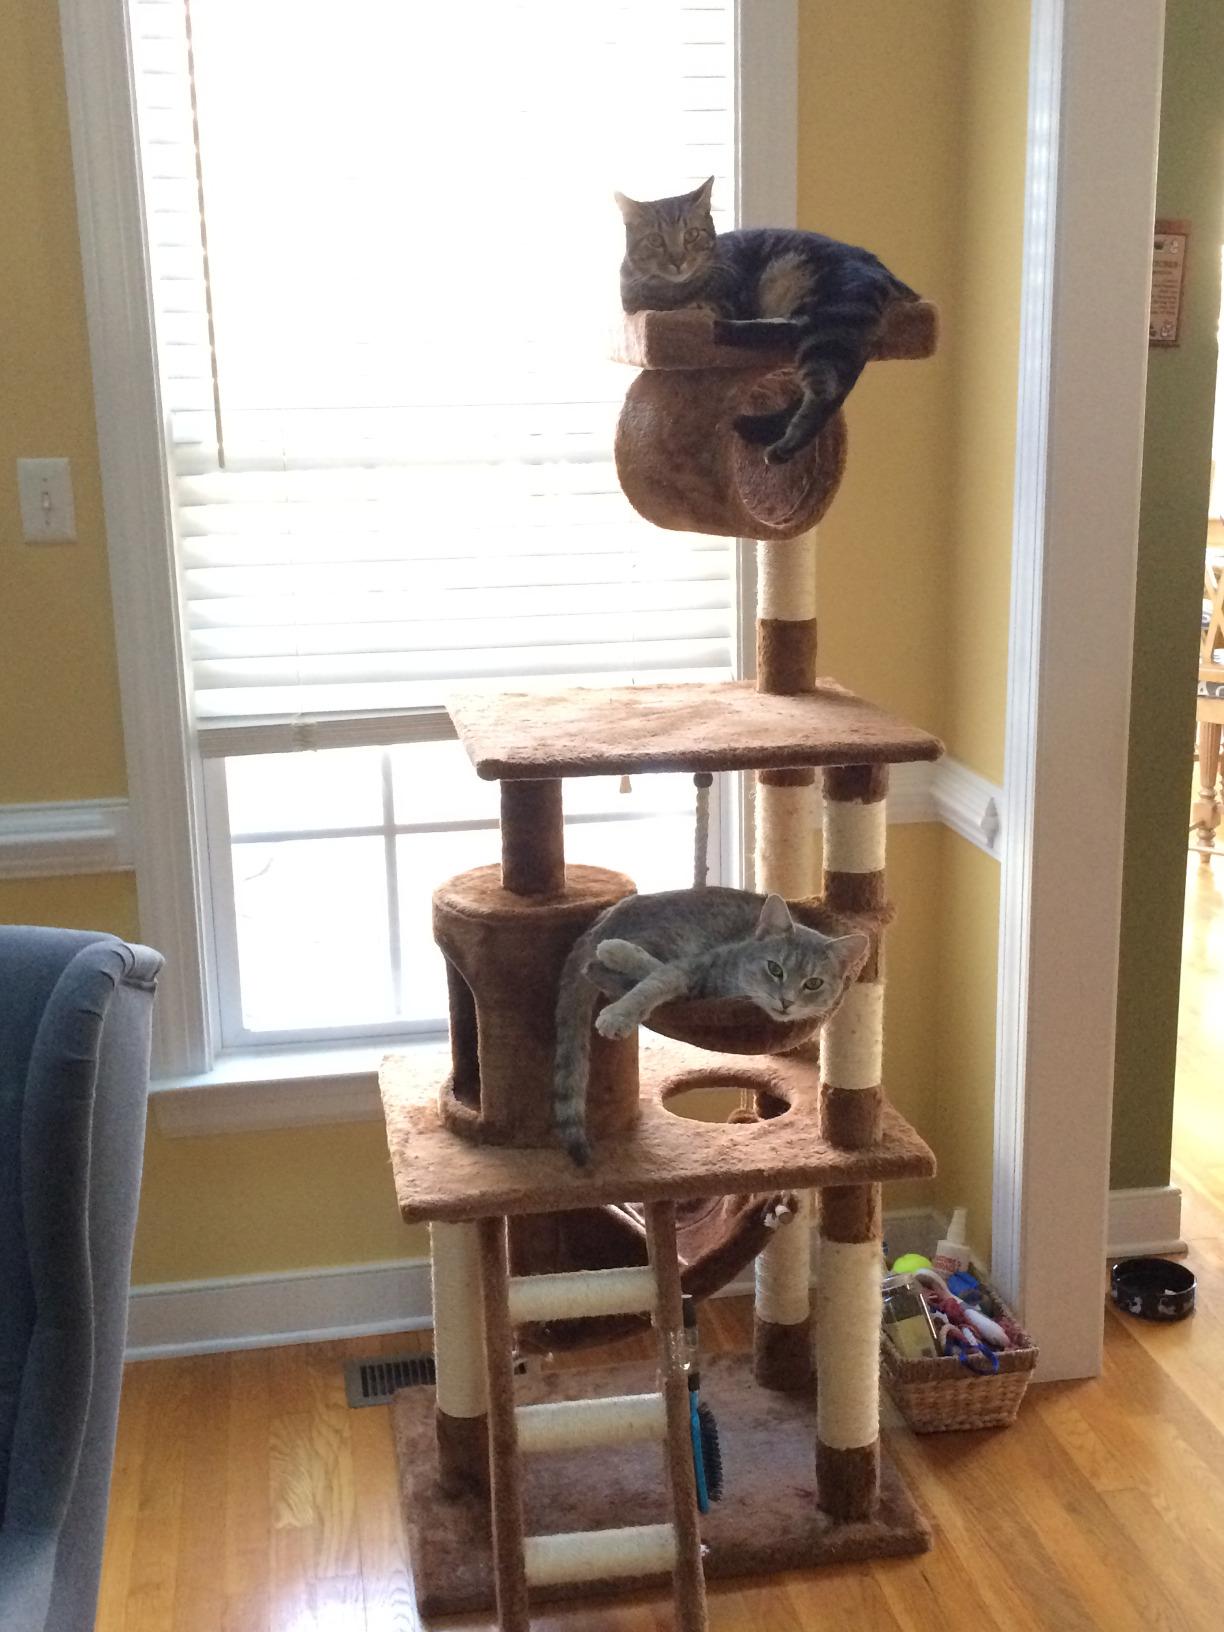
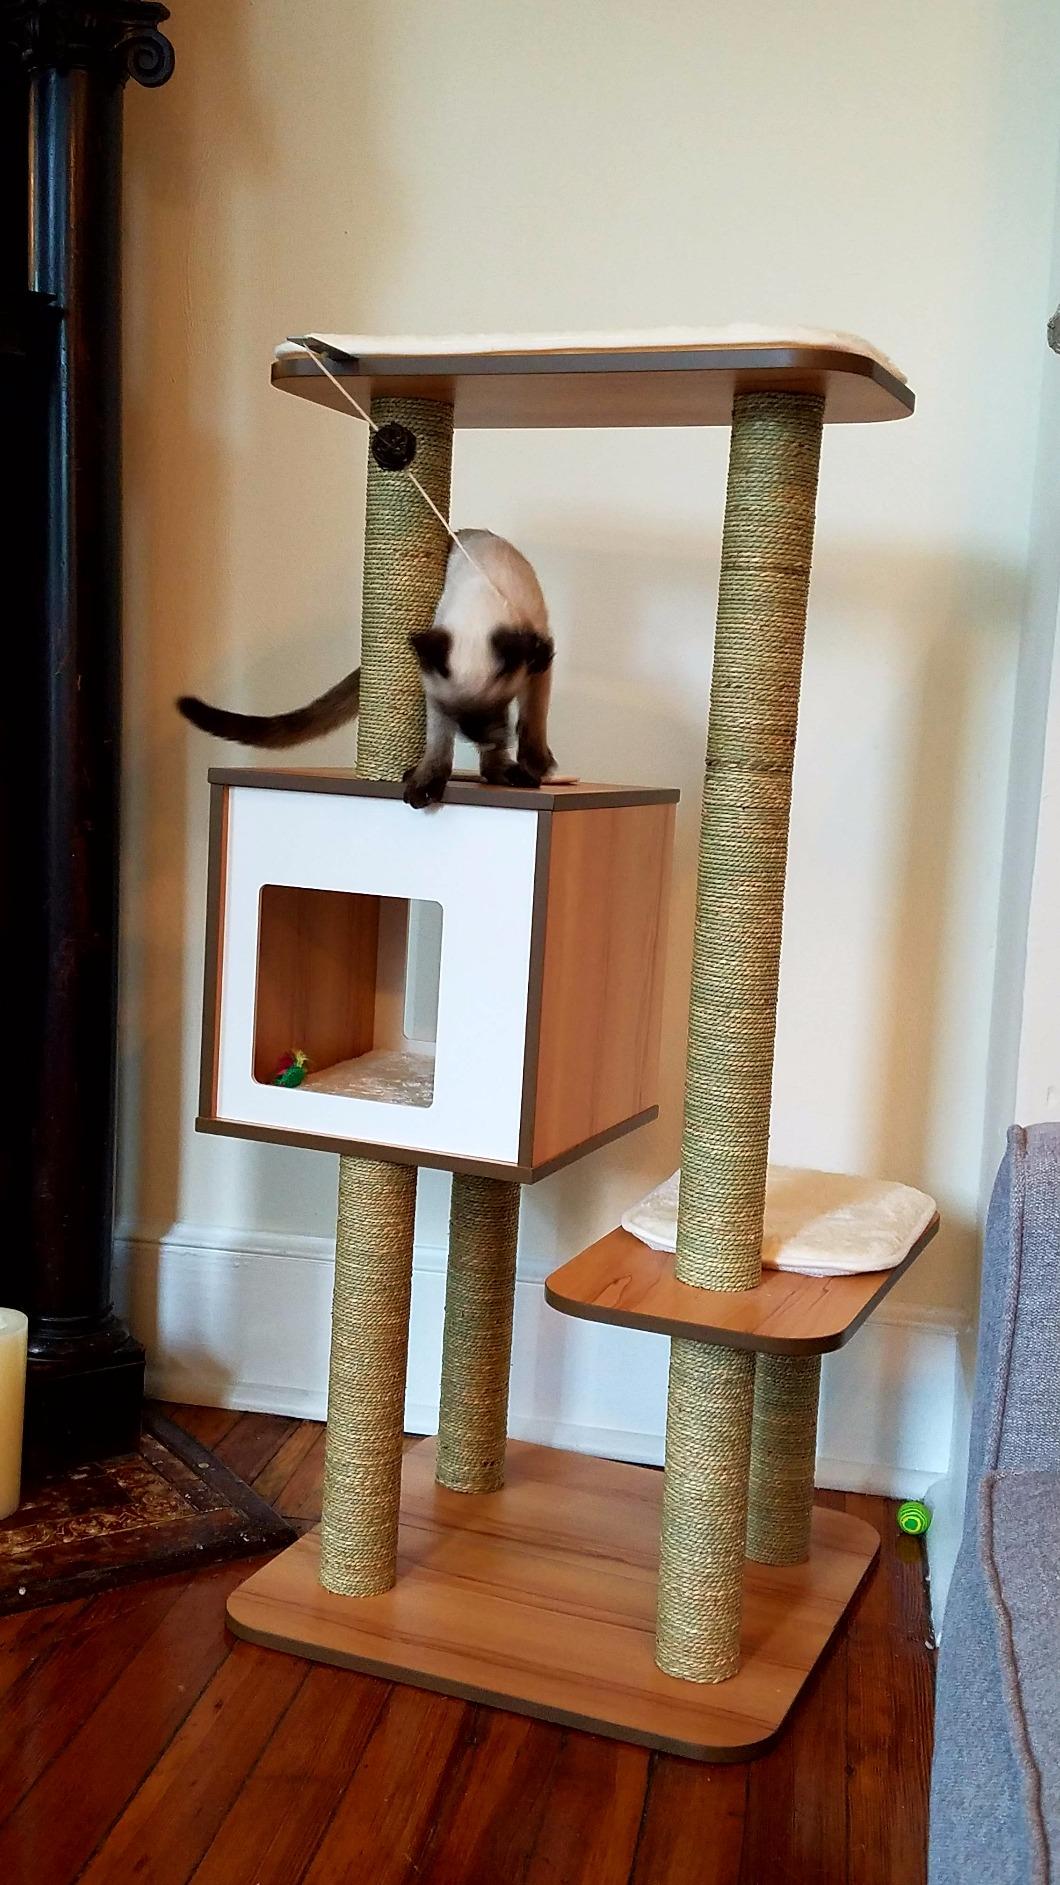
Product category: items_cat tree
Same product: no